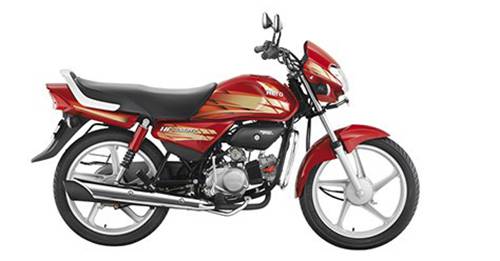
Vehicle type: Motorcycles